COVID-19 pandemic in Spain

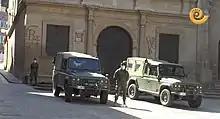
Spanish Army deploys to enforce lockdown in Alcañiz, Aragón, 27 March.

On 25 March, the parliament—with less than 50 members of 350 present—approved the government's request to extend of the state of alarm until 11 April. On 28 March, the prime minister ordered all non-essential workers to stay home from 30 March to 9April to bend the curve and contain the epidemic. Fernando Simón said ICUs were expected to be full by the end of this week or early the next week. On 1April, the state of alarm was scheduled to expire on 12 April and the government planned to ease lockdowns going forward, assuming new infections decrease. Because the previous week had seen many Spaniards die of the disease, on 3April, Sánchez was considering extending the quarantine another fifteen days to 26 April. He consulted the opposition to obtain its support, and will speak to presidents of the autonomous communities on 5April. On 13 April, some nonessential workers who are unable to conduct remote work were allowed to return to the office, although other social distancing measures remained in place. Instead, the government distributed masks on public transport and attempted aggressive contact tracing to reduce the spread of the virus.